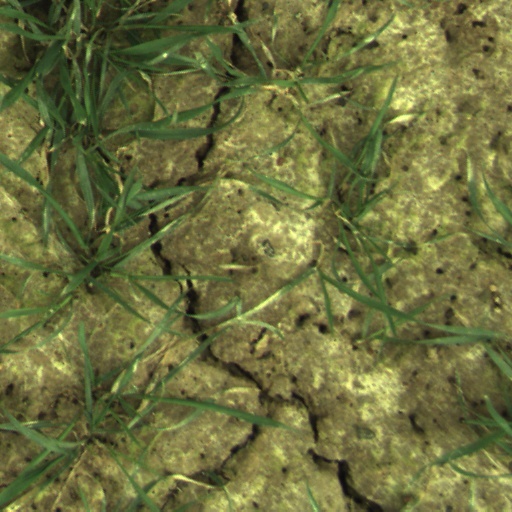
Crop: wheat